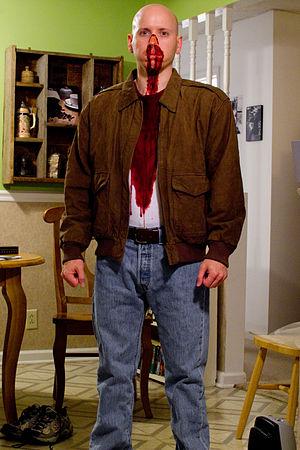
Parodie du personnage de Butch Coolidge dans le film Pulp Fiction.
Pulp Fiction [pʌlp ˈfɪkʃən], ou Fiction pulpeuse au Québec, est un film de gangsters américain réalisé par Quentin Tarantino et sorti en 1994. Le scénario est co-écrit par Tarantino et Roger Avary. Utilisant la technique de narration non linéaire, il entremêle plusieurs histoires ayant pour protagonistes des membres de la pègre de Los Angeles et se distingue par ses dialogues stylisés, son mélange de violence et d'humour et ses nombreuses références à la culture populaire. Sa distribution principale se compose notamment de John Travolta, dont la carrière est relancée par ce film, Samuel L. Jackson, Bruce Willis et Uma Thurman.